Parable

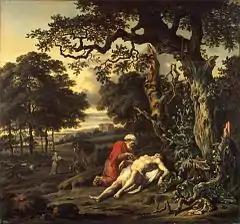
Parable of the Good Samaritan, as depicted by Jan Wijnants (1670)

A parable is a short tale that illustrates a universal truth; it is a simple narrative. It sketches a setting, describes an action, and shows the results. It may sometimes be distinguished from similar narrative types, such as the allegory and the apologue.